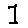
Label: 1